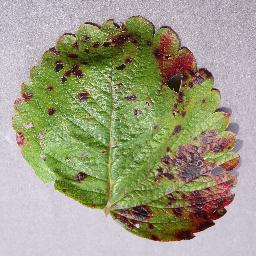
Label: Strawberry___Leaf_scorch